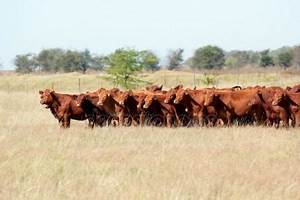
Label: mucca